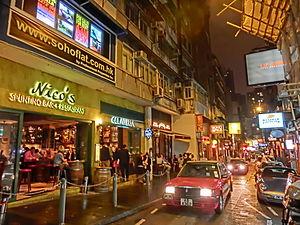
SoHo ou Soho fait partie de Central, le quartier des affaires de Hong Kong situé sur l'île de Hong Kong.